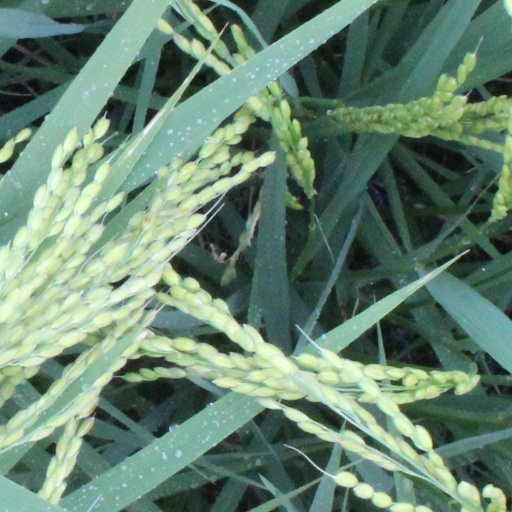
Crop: rice